Citadel Hill (Fort George)

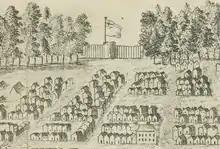
Depiction of Halifax and the surrounding fortifications, 1750. The settlement was protected by city walls and several forts acting as redoubts, including the First Citadel.

The first fort was a small redoubt, with a flagstaff and guardhouse near the summit just east of the south ravelin of the present citadel. It was part of the western perimeter wall for the old city, which was protected by five stockaded forts. The others were Horsemans Fort, Cornwallis Fort, Fort Lutrell, and Grenadier Fort. The British also built Fort Charlotte - named after King George's wife Charlotte - on Georges Island in 1750.